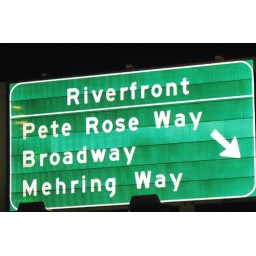
We were walking back to our car after being defeated by the New England Patriots on Monday Night Football.